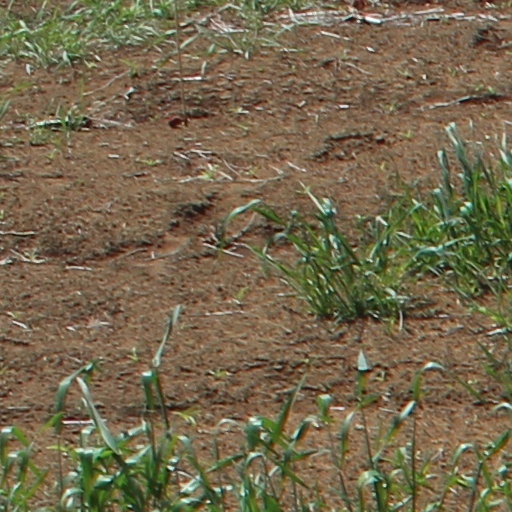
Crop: wheat